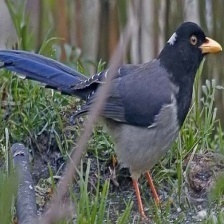
Species: TAIWAN MAGPIE
Scientific name: UROCISSA CAERULEA
ImageNet parent category: magpie